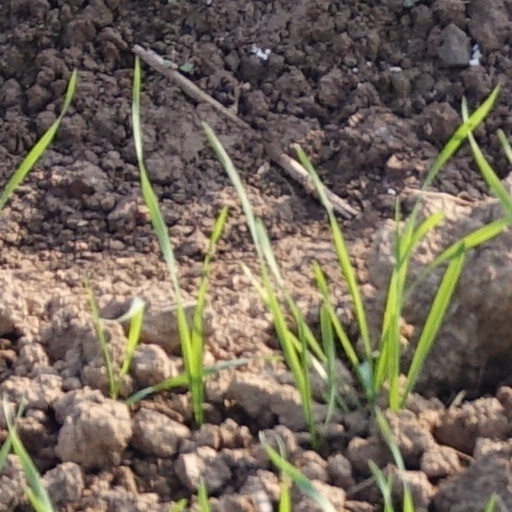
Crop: wheat